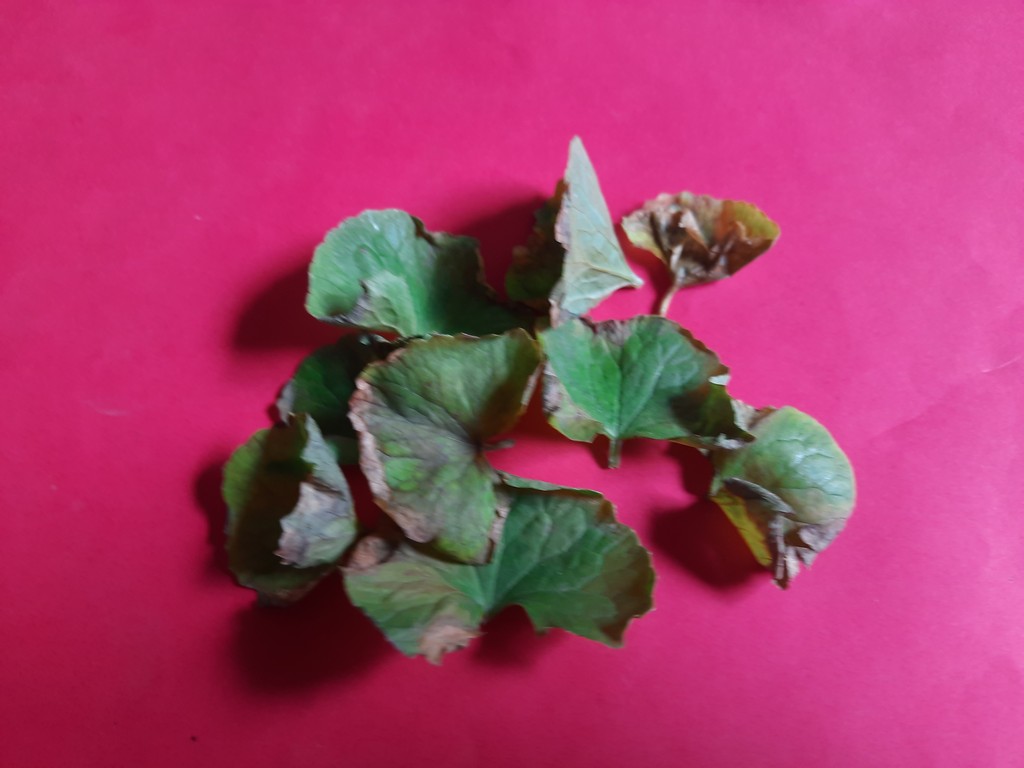
Label: Unhealthy